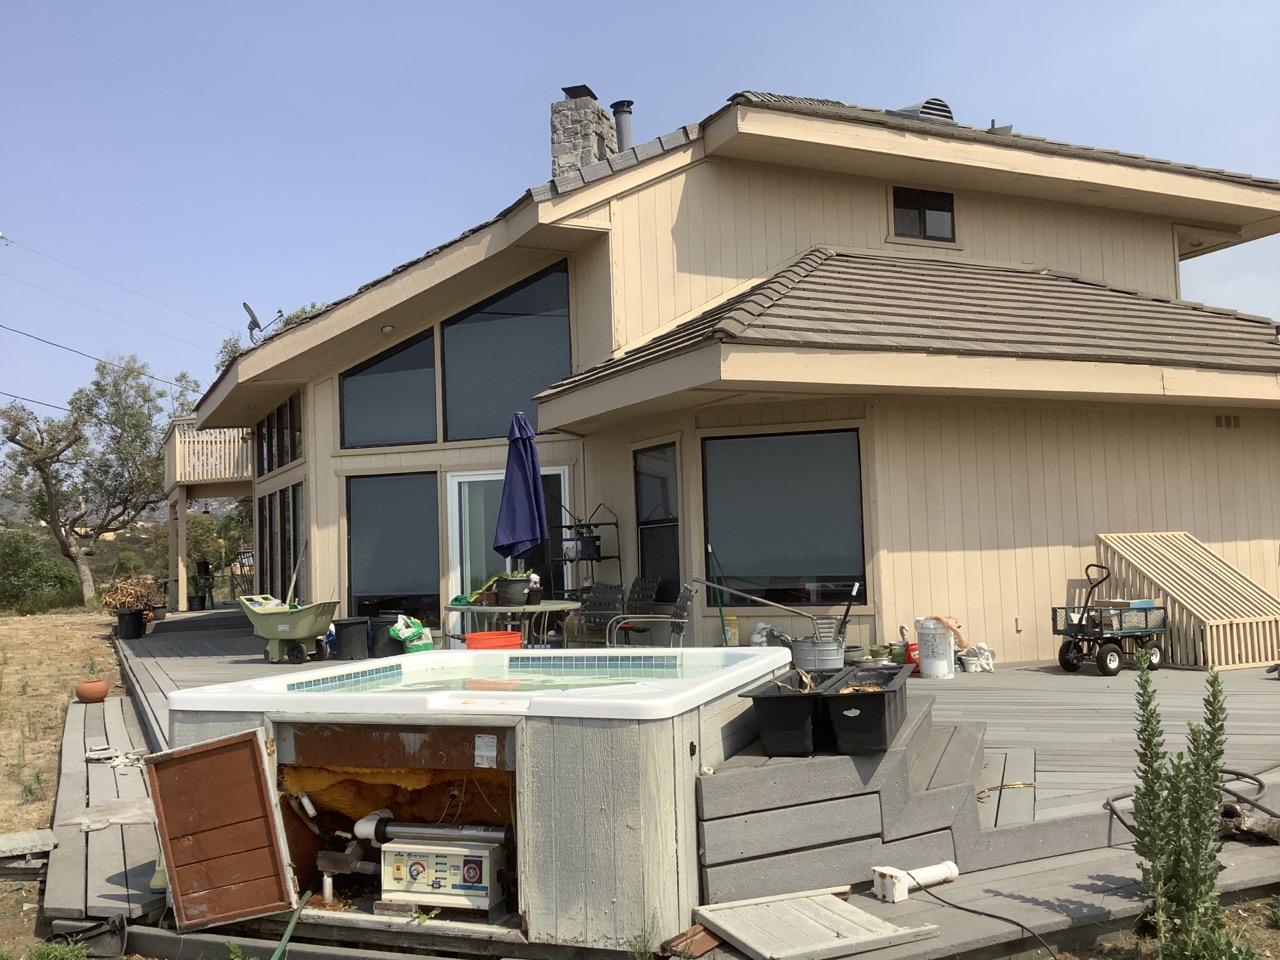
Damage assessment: no_damage